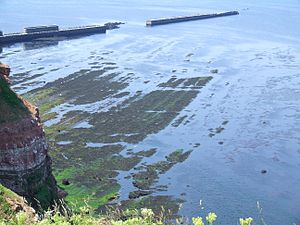
Helgoland / Galleri
Helgoland er en nordfrisisk ø og tilhørende by i det nordlige Tyskland, beliggende 70 km nordvest for Elbens munding i Nordsøen. Helgoland er 1,7 km² stor og har 1472 indbyggere. Øen hører under den holstenske Pinneberg kreds i delstaten Slesvig-Holsten.